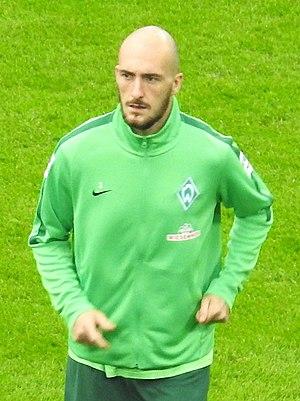
Luca Caldirola, né le 1ᵉʳ février 1991 à Desio, est un footballeur italien qui évolue au poste de défenseur central au Bénévent Calcio.